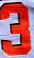
Number: 3